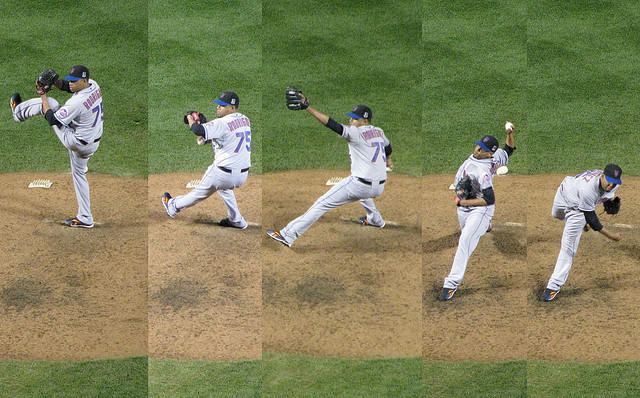
năm tư thế khác nhau khi ném bóng của cầu thủ bóng chày